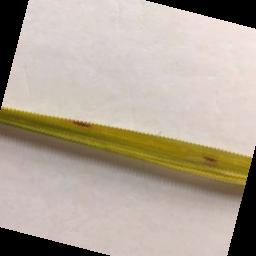
Label: Rice___Brown_Spot